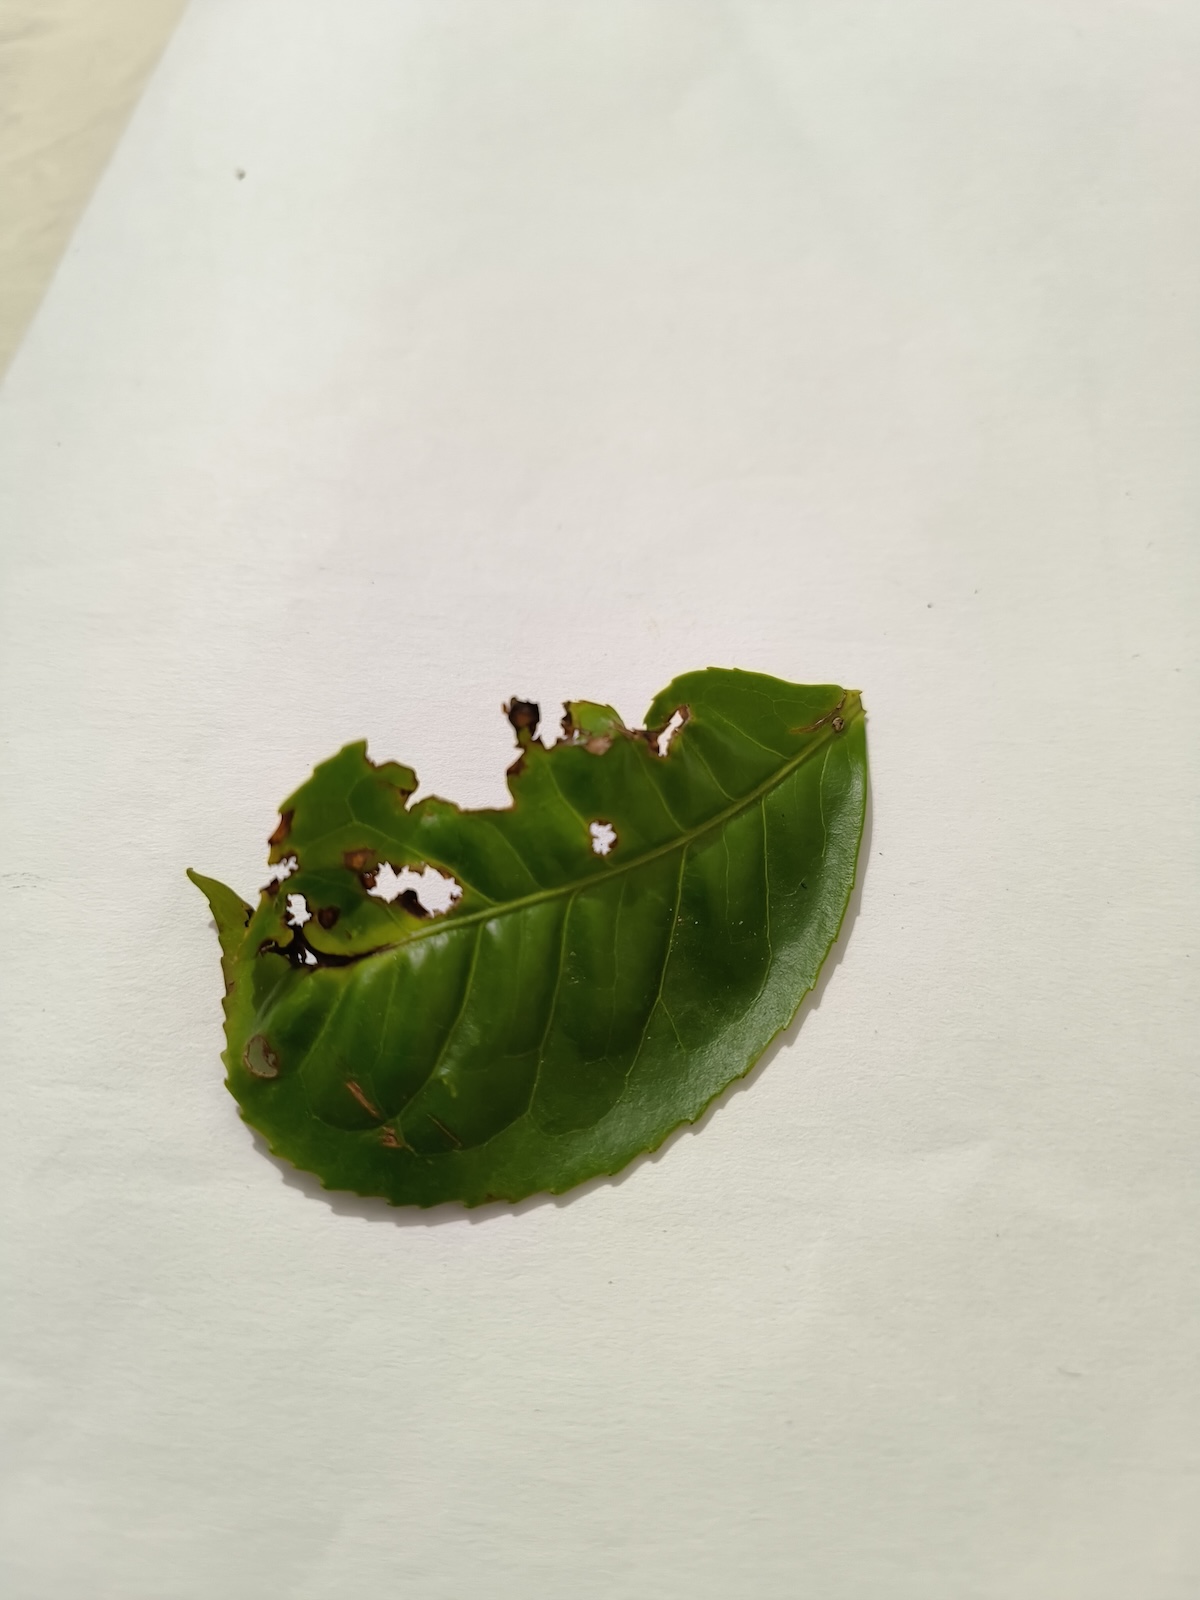
Label: Green mirid bug